Kir Ianulea

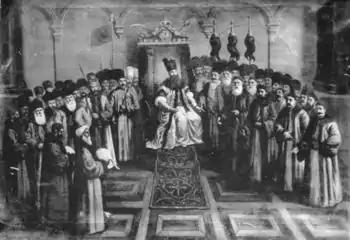
The Phanariote court of Wallachia: Prince Nicholas Mavrogenes and his boyars

The devil leaves the vineyard, and the focus moves on Negoiță. Catching rumor of a demonic possession in Colentina neighborhood, where a rich girl has come to speak in tongues, shouting and divulging all sorts of embarrassing secrets. The vineyard keeper promises to relieve her suffering in exchange for 100 gold coins, and Ianulea subsequently fulfills his promise. He scolds Negoiță for accepting such a small amount, and informs that he should make his way for Craiova, where they are going to repeat their act with the daughter of a local administrator, the "kaymakam". This happens exactly as predicted by the devil, who, upon exiting the girl's body, informs the peasant that he no longer considers himself indebted.